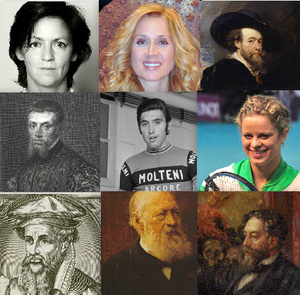
Les Flamands sont les habitants des Flandres, ils sont géographiquement répartis sur trois zones : la Flandre belge, la Flandre française et la Flandre zélandaise. Sur le plan linguistique, ils se divisent en deux : les flamandophones et les romanophones de la Flandre romane.